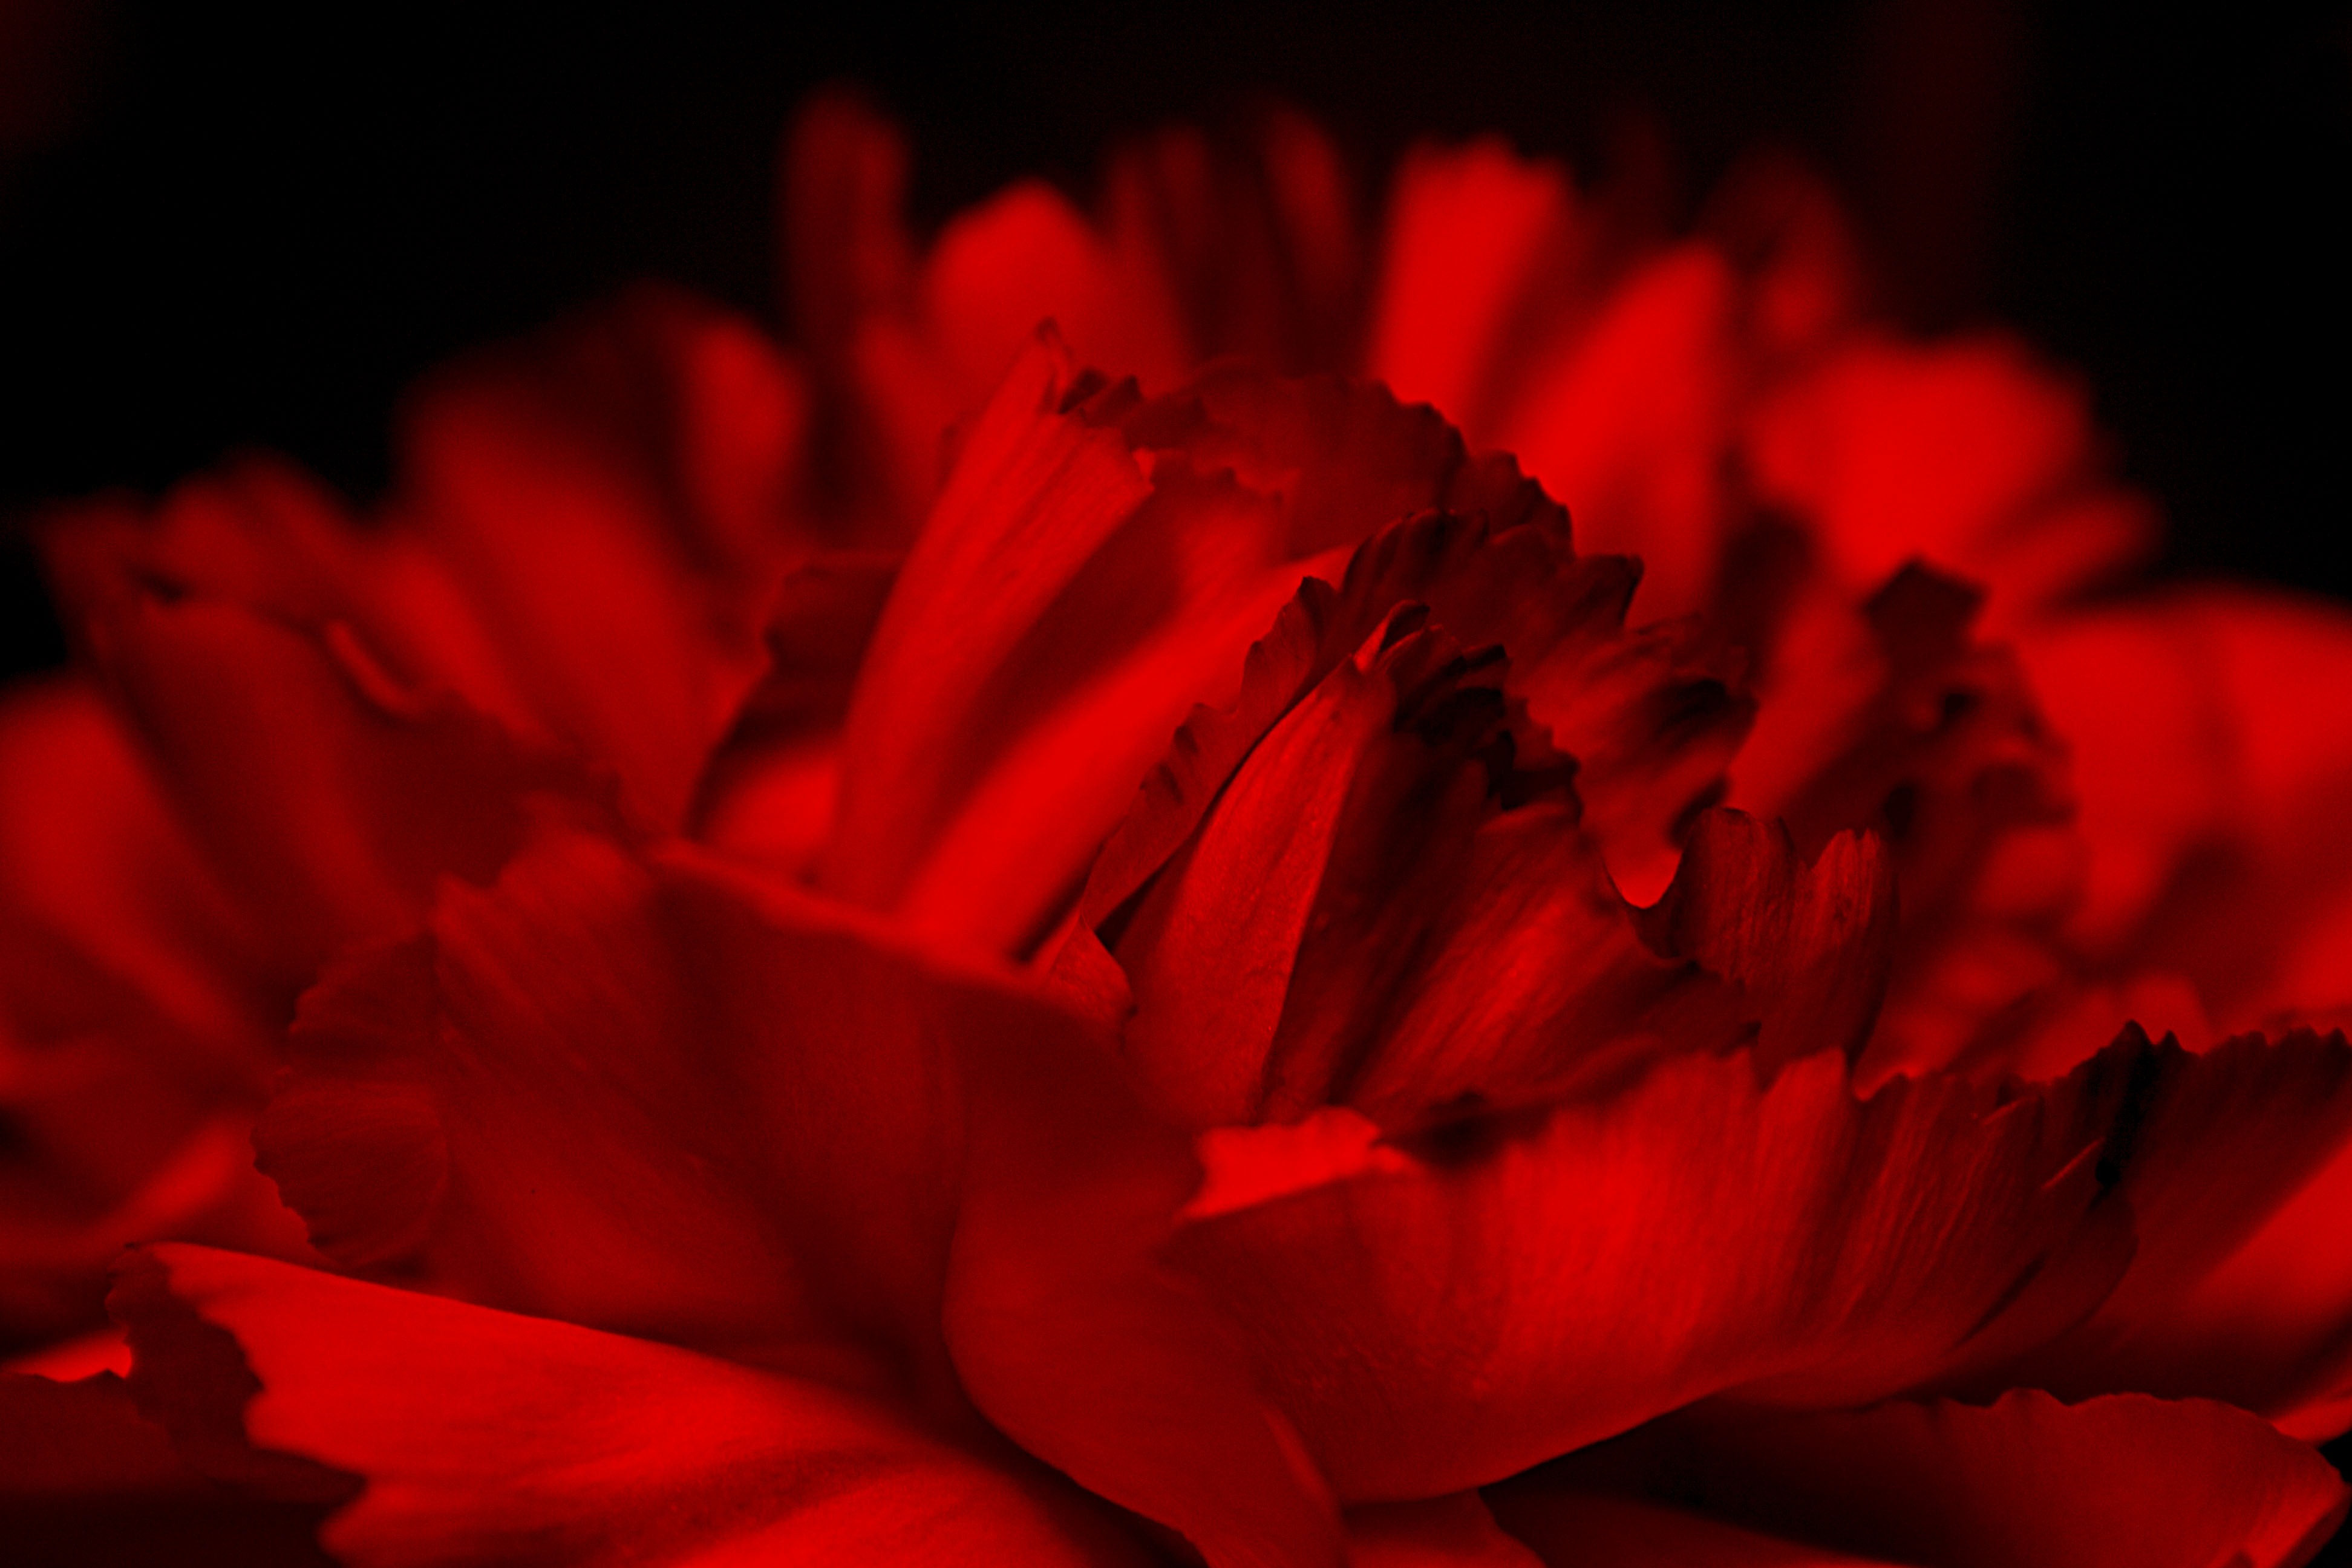
nature, blossom, black and white, plant, photography, flower, petal, love, bouquet, rose, red, macro, romantic, garden, flora, flowers, close up, red flower, wild flowers, macro photography, garden flower, flowering plant, plant stem, land plant